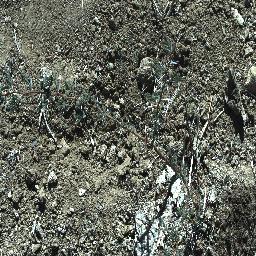
Label: prickly_acacia